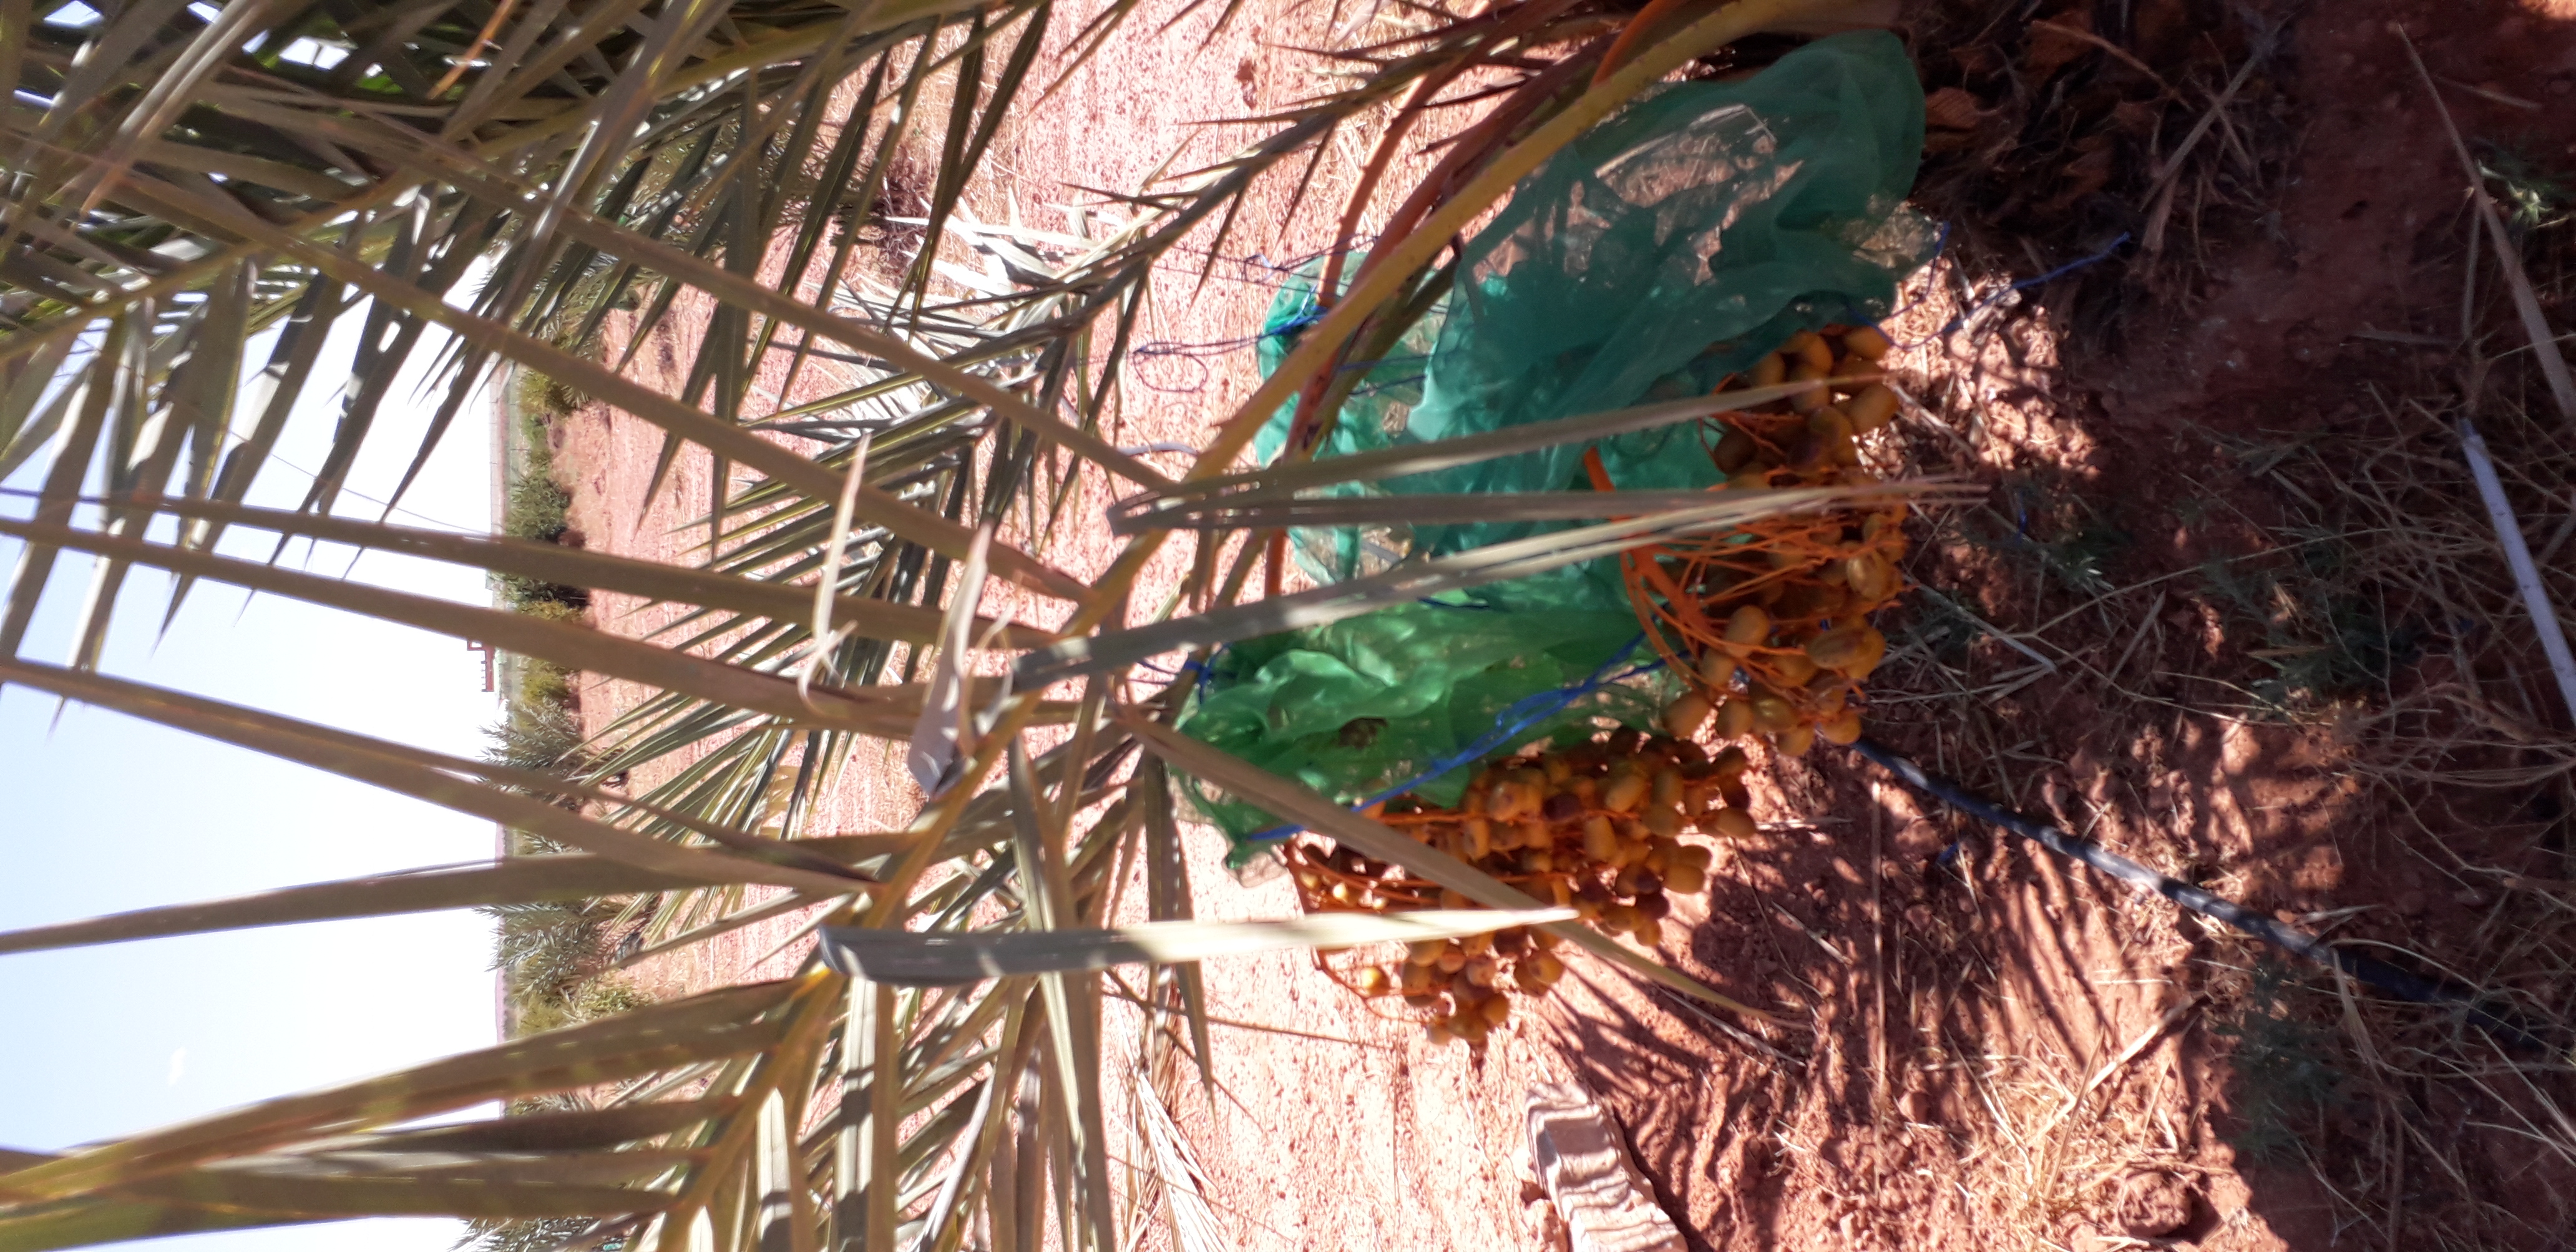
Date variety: Boufagous